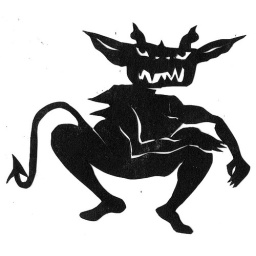
Cut from black paper to represent the shadows in my story.